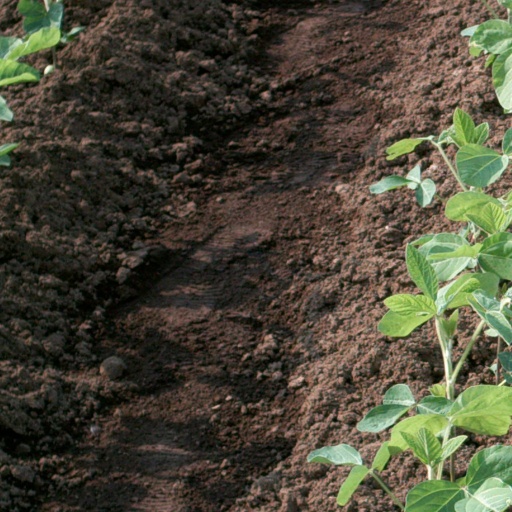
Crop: soybean